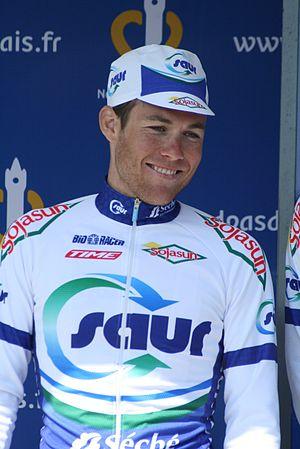
Présentation des coureurs au départ de la première étape Cyril Bessy